History of Lahore

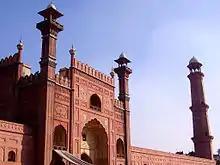
Entrance of the Badshahi Mosque or "Emperor's Mosque" built by the Mughal Emperor Aurangzeb.

Timur gave control of the Lahore region to Khizr Khan, Governor of Multan, who later established the Sayyid dynasty in 1414 – the fourth dynasty of the Delhi Sultanate. Lahore was briefly occupied by the Timurid Governor of Kabul in 1432–33. Lahore began to be incurred upon yet again the Khokhar tribe, and so the city was granted to Bahlul Lodi in 1441 by the Sayyid dynasty in Delhi, though Lodi would then displace the Sayyids in 1451 by establishing himself upon the throne of Delhi.